Infest (festival)

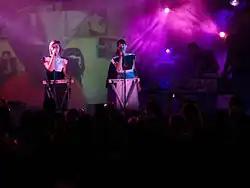
"The UK's Premier Festival of Alternative Electronic Music"

Infest (originally stylised as InFest) is an annual three-day music festival held at the University of Bradford Union in the United Kingdom, featuring alternative electronic music acts, from genres including industrial, EBM, futurepop, synth-pop and power noise. The event usually takes place on the August bank holiday weekend.